Mikhail Chernov (politician)

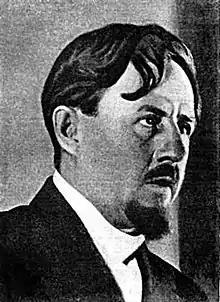
Mikhail Alexandrovich Chernov

Mikhail Alexandrovich Chernov (20 November 1891 – 15 March 1938) was a Russian politician and Soviet statesman who was executed during the Great Purge.